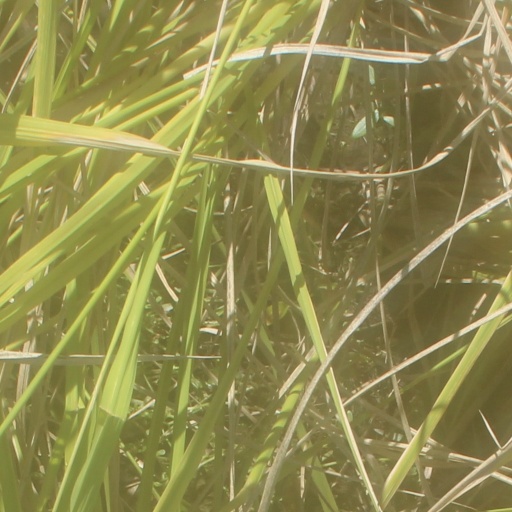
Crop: rice